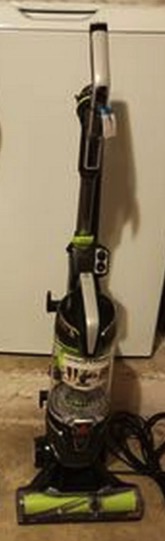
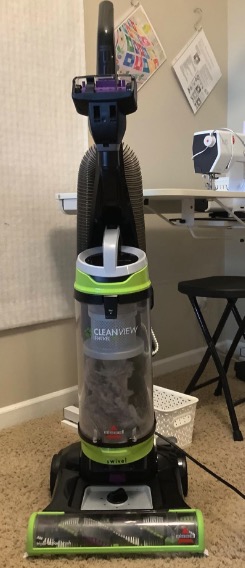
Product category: items_vacuum
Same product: no